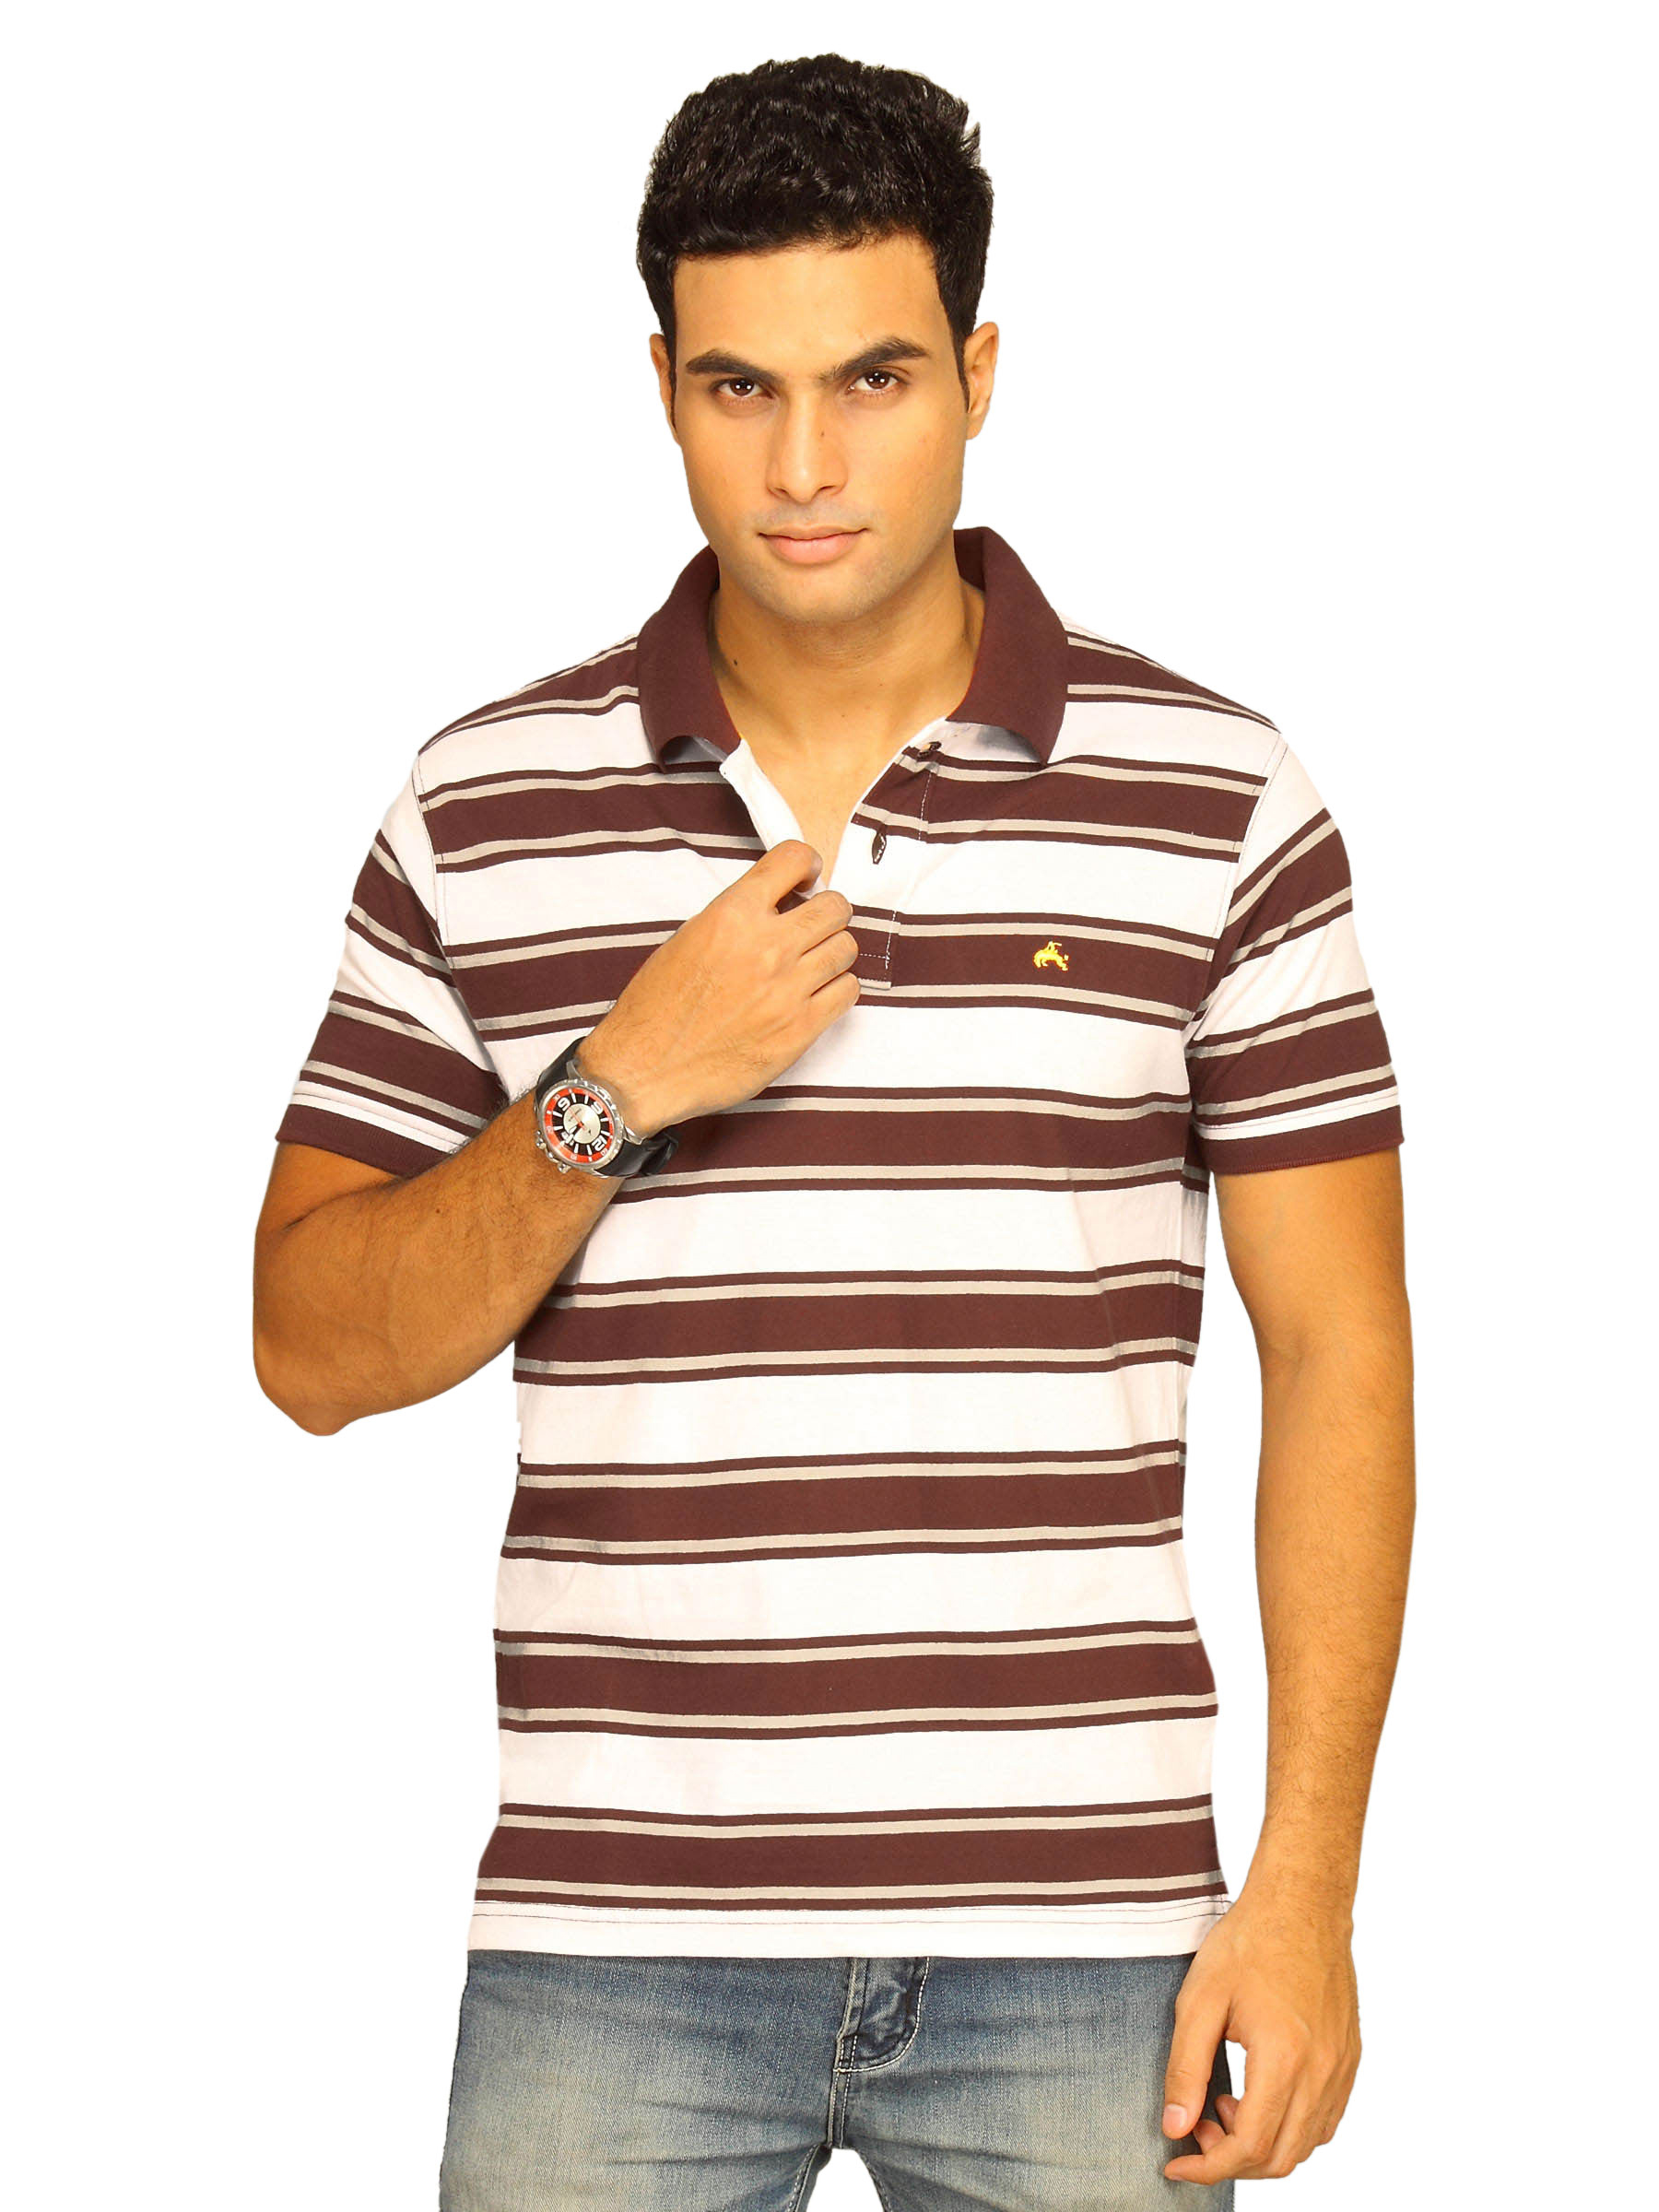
Wrangler Men's Rodeo Striper Polo Maroon T-shirt
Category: Apparel / Topwear / Tshirts
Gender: Men
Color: Maroon
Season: Summer 2011
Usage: Casual